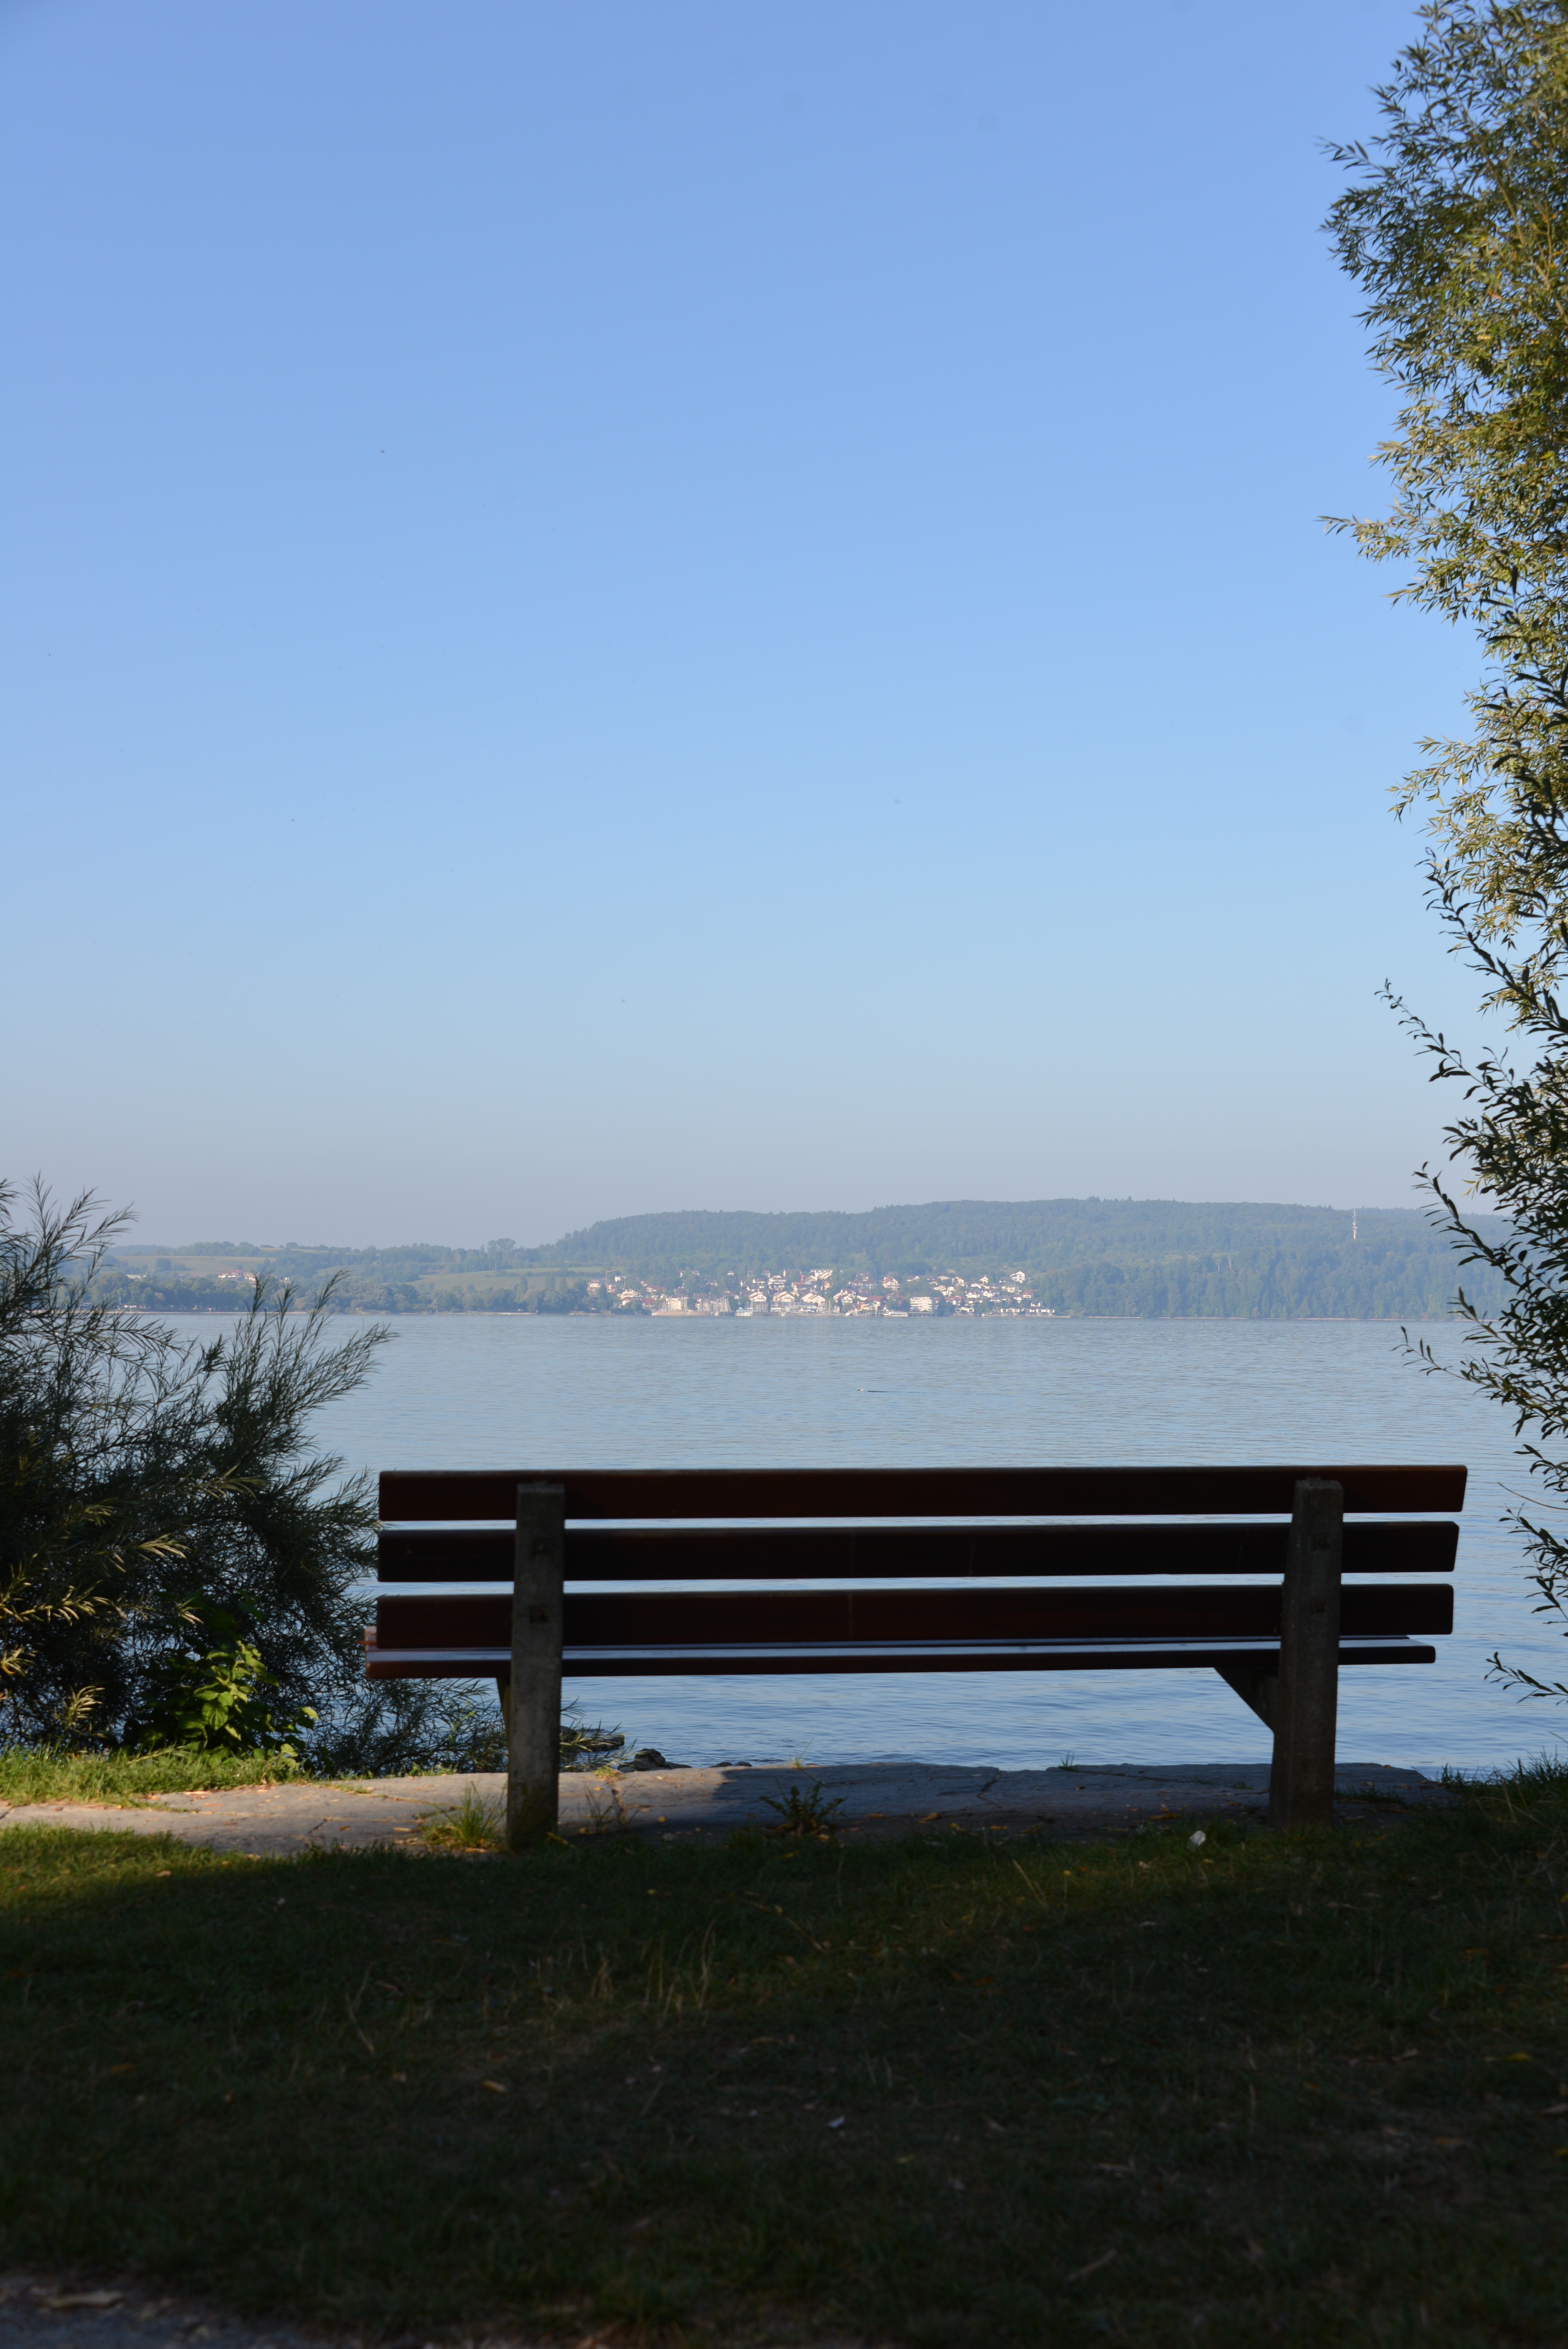
landscape, sea, tree, water, horizon, mountain, sky, sun, sunrise, house, lake, view, panorama, summer, vacation, autumn, alpine, blue, park bench, lake view, bank, branches, beautiful, berlingen, resting place, lake constance, lookout point